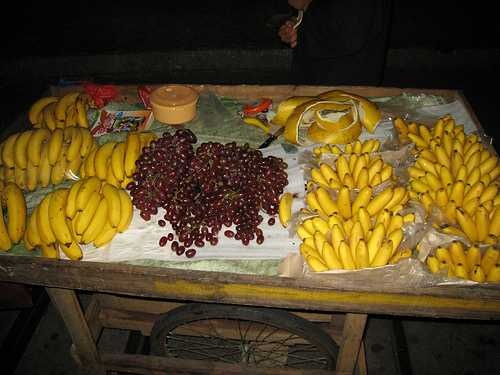
Label: Banana